Thomas Oliphant (journalist)

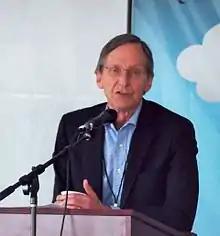
Oliphant in 2017

Thomas Oliphant is an American journalist who was the Washington correspondent and a columnist for "The Boston Globe".